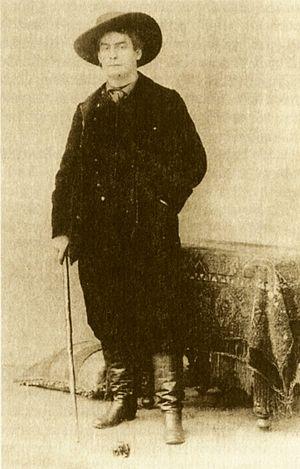
Aristide Bruant, né le 6 mai 1851 à Courtenay et mort le 11 février 1925 à Paris 18ᵉ, est un chansonnier et écrivain français.